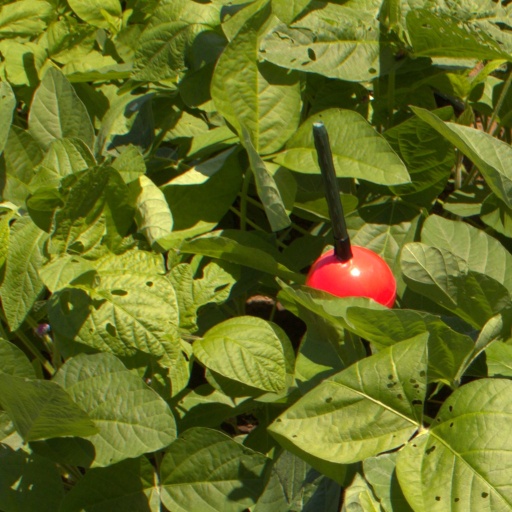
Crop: soybean